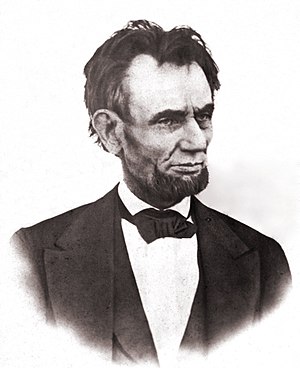
Fipskæg / Galleri
Et fipskæg er et skæg, der udelukkende dækker hagen. Karakteren og størrelsen af fipskæg varierer efter tid og kultur. Et traditionelt fipskæg er en tot hår på hagen.